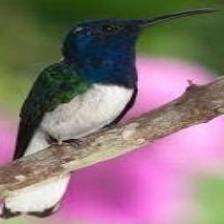
Species: WHITE EARED HUMMINGBIRD
Scientific name: BASILINNA LEUCOTIS
ImageNet parent category: hummingbird